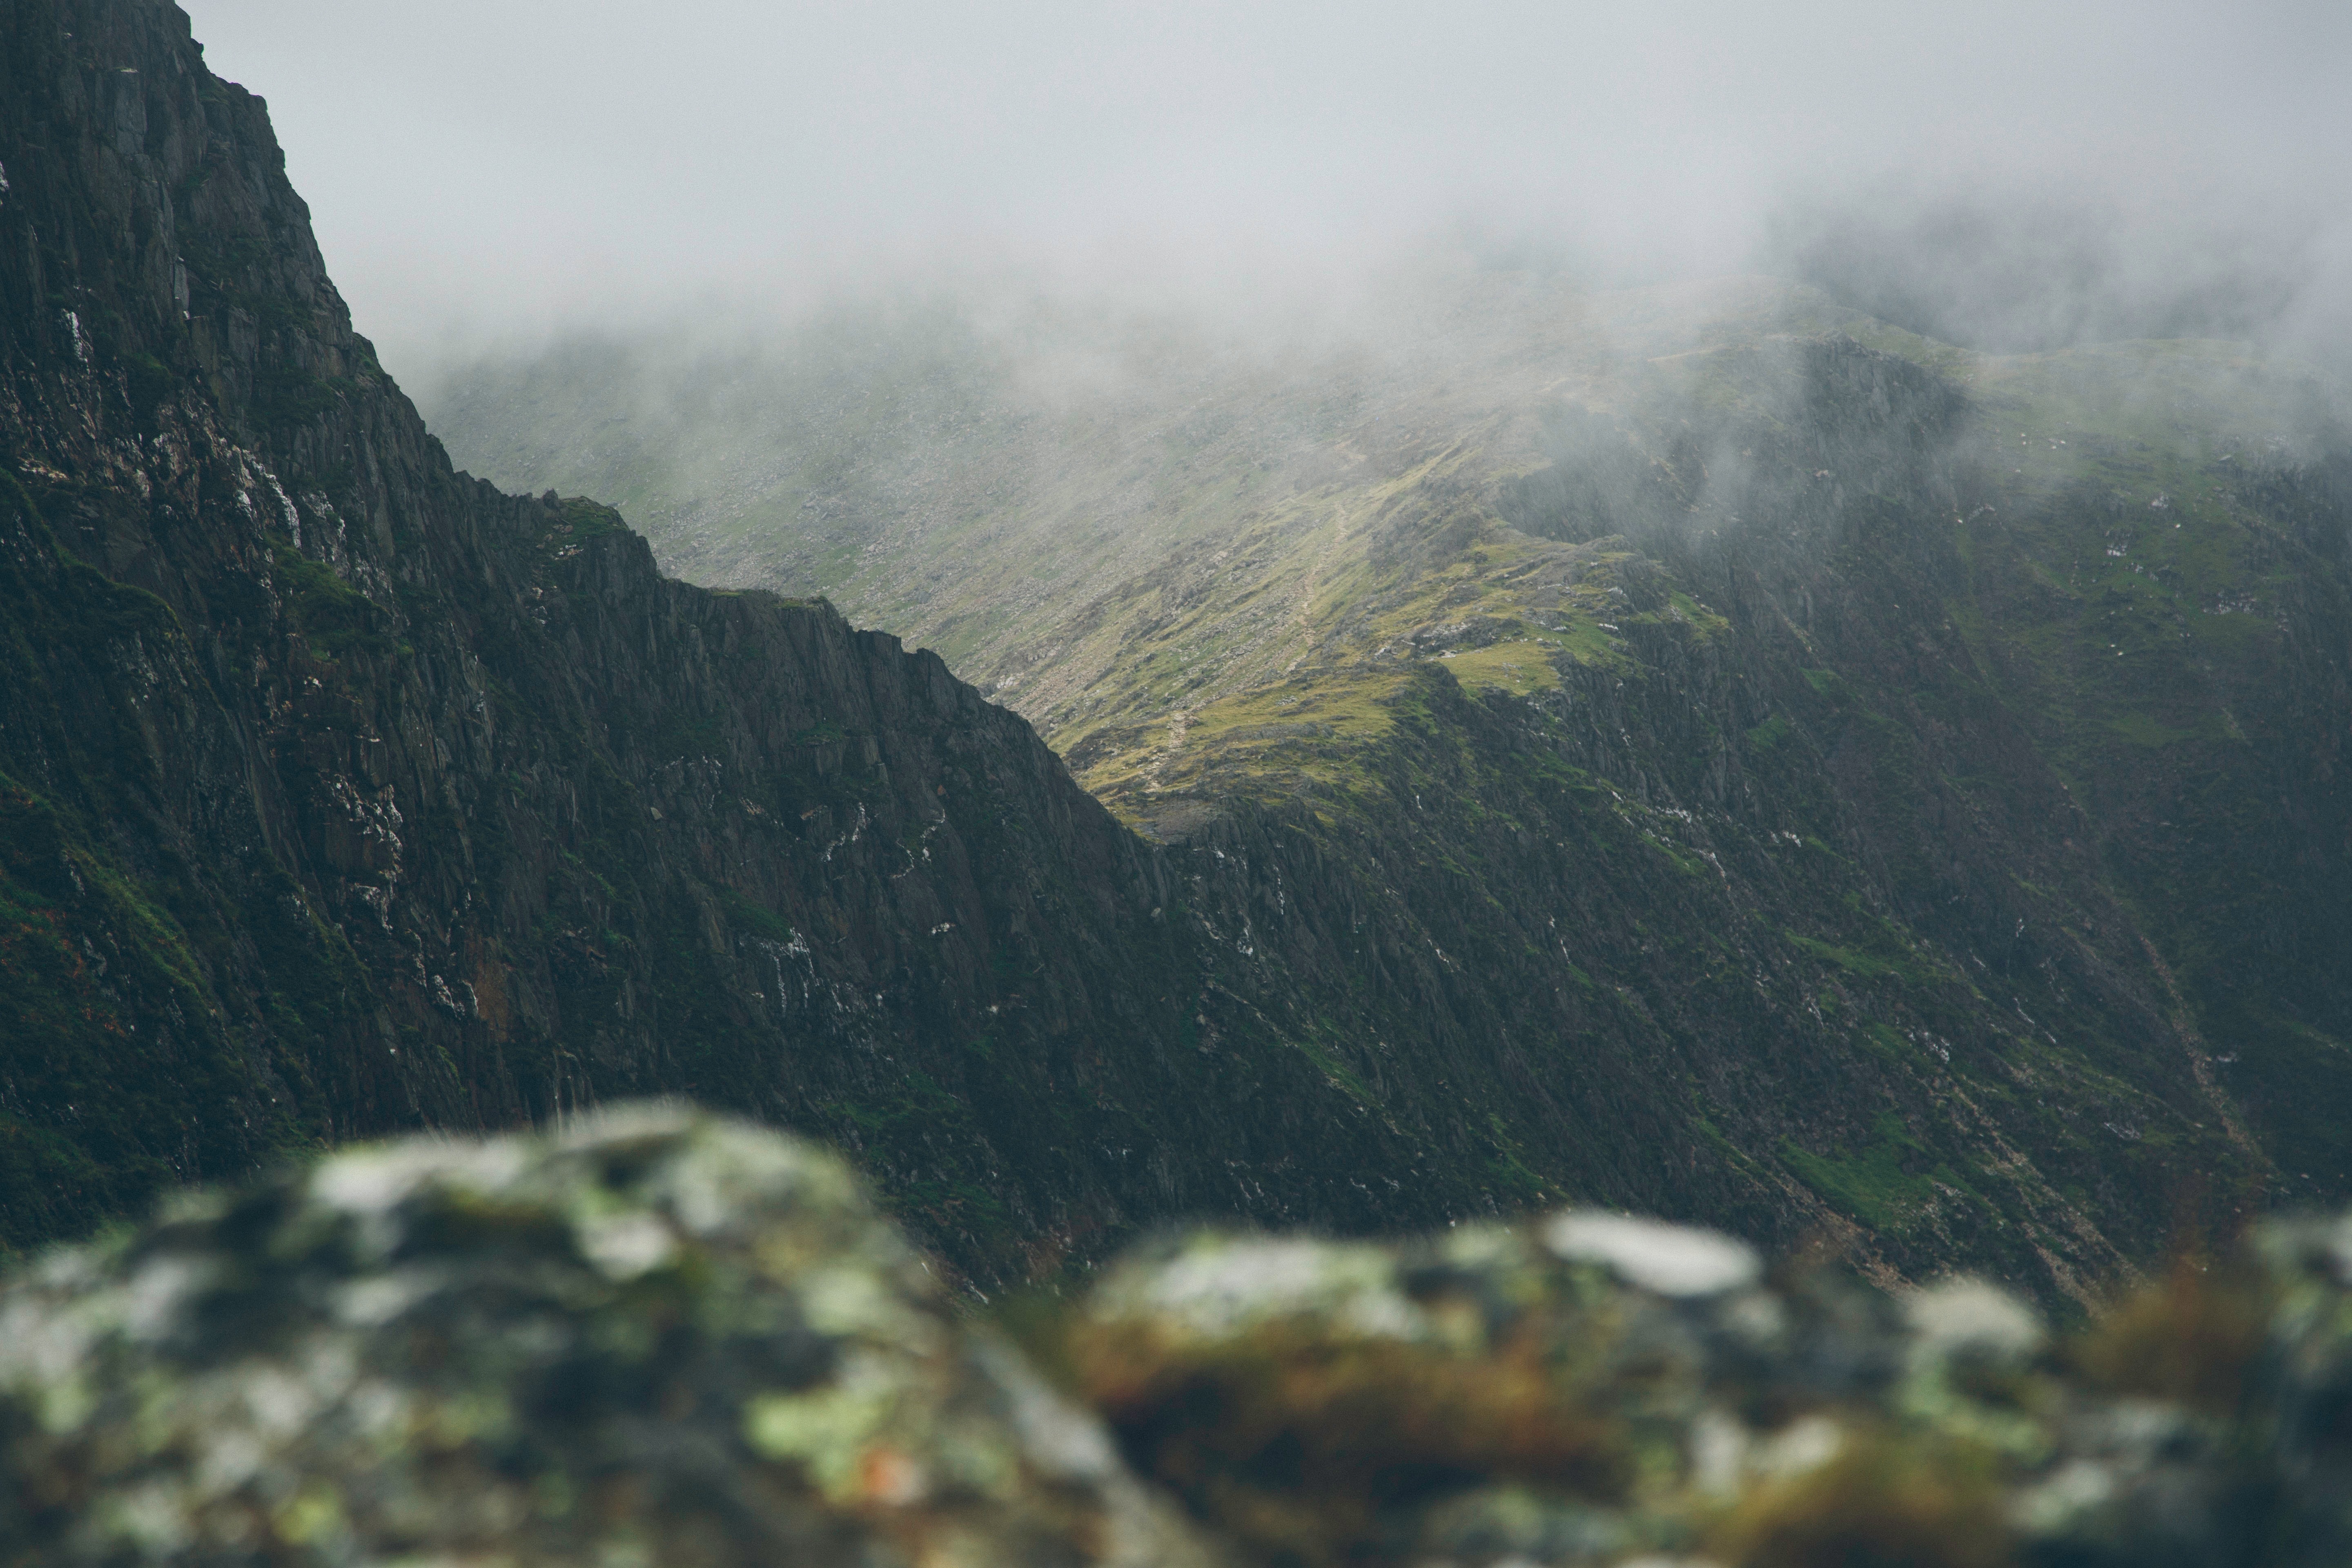
landscape, nature, outdoor, rock, mountain, cloud, sunlight, hill, adventure, peak, mountain range, stone, travel, cliff, natural, scenery, freedom, terrain, mountain top, ridge, summit, wander, mountains, alps, top, success, achievement, landform, mountain pass, geographical feature, atmospheric phenomenon, mountainous landforms